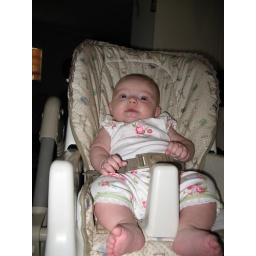
sitting in my big girl chair